Andrew Wilkie

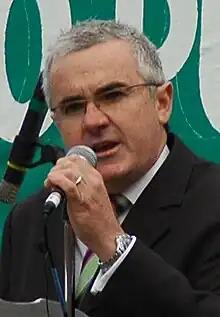
Wilkie speaking at an anti-pulp mill rally in 2007

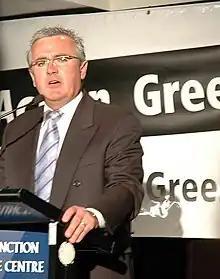
Andrew Wilkie ran for the Australian Greens in 2007

Andrew Damien Wilkie (born 8 November 1961) is an Australian politician and independent federal member for Clark (previously Denison). Before entering politics Wilkie was an infantry officer in the Australian Army.